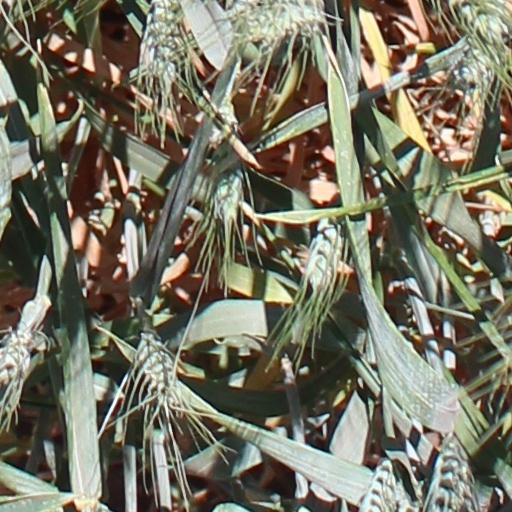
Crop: wheat